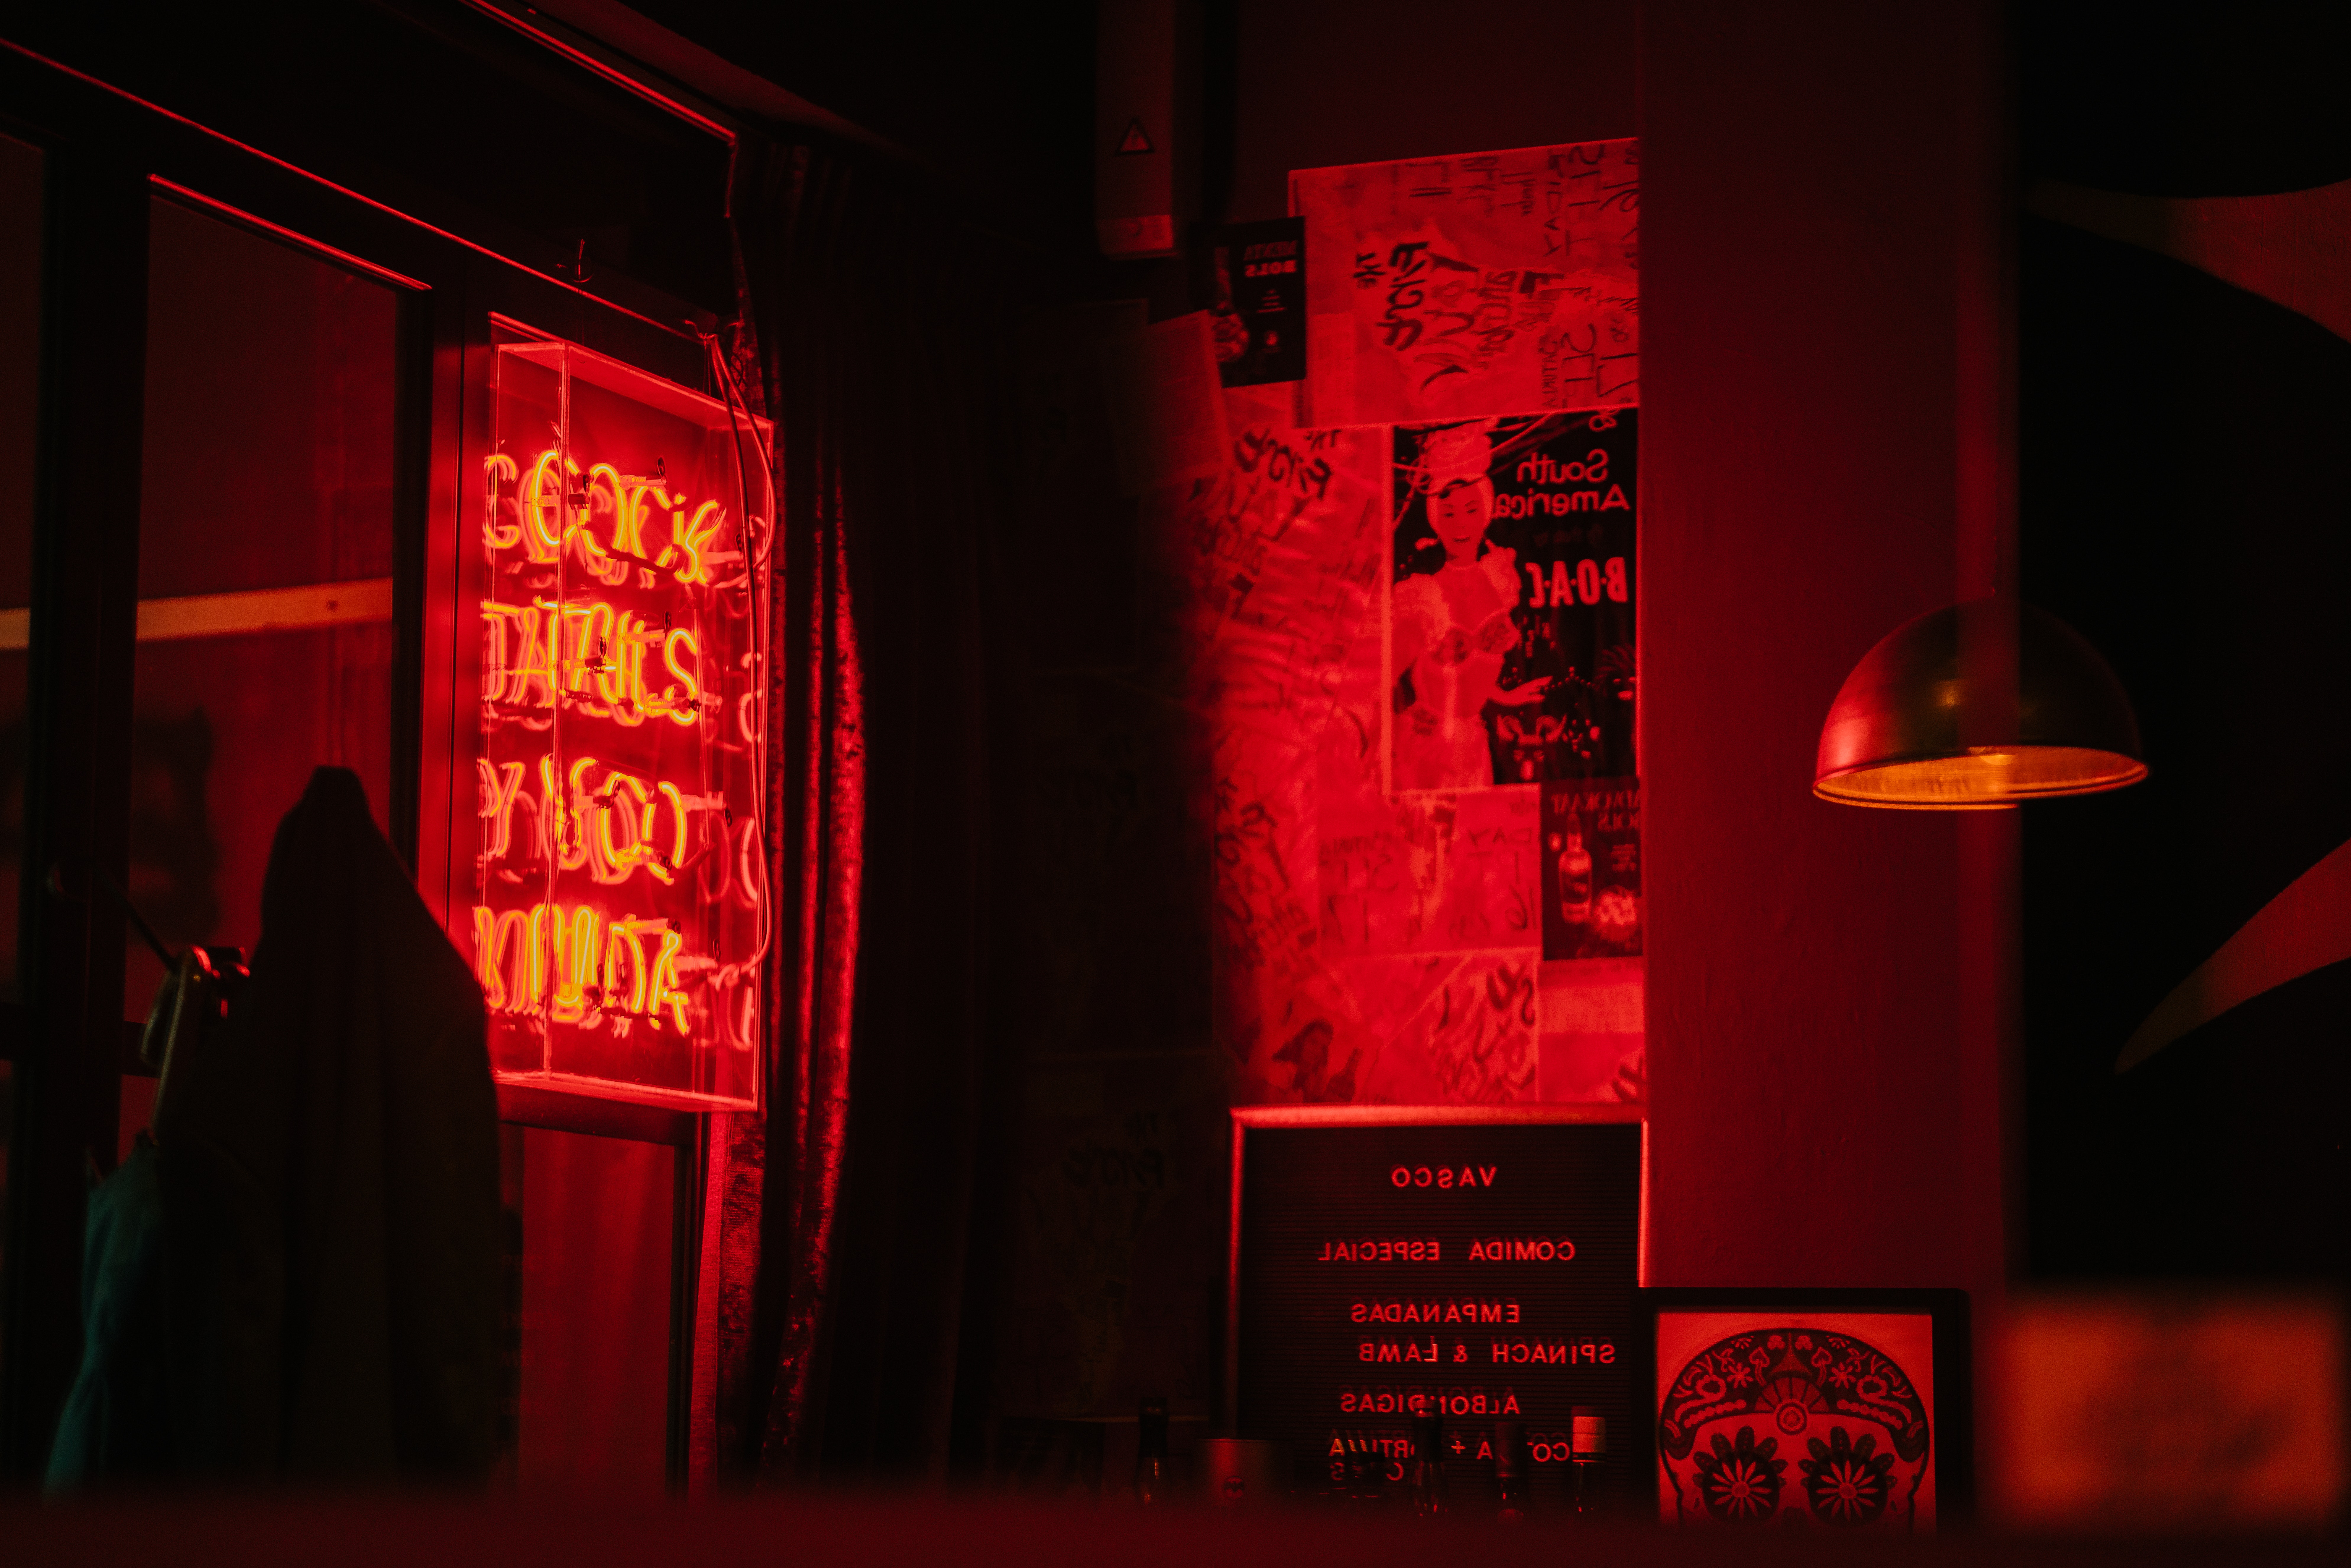
red, light, room, darkness, photography